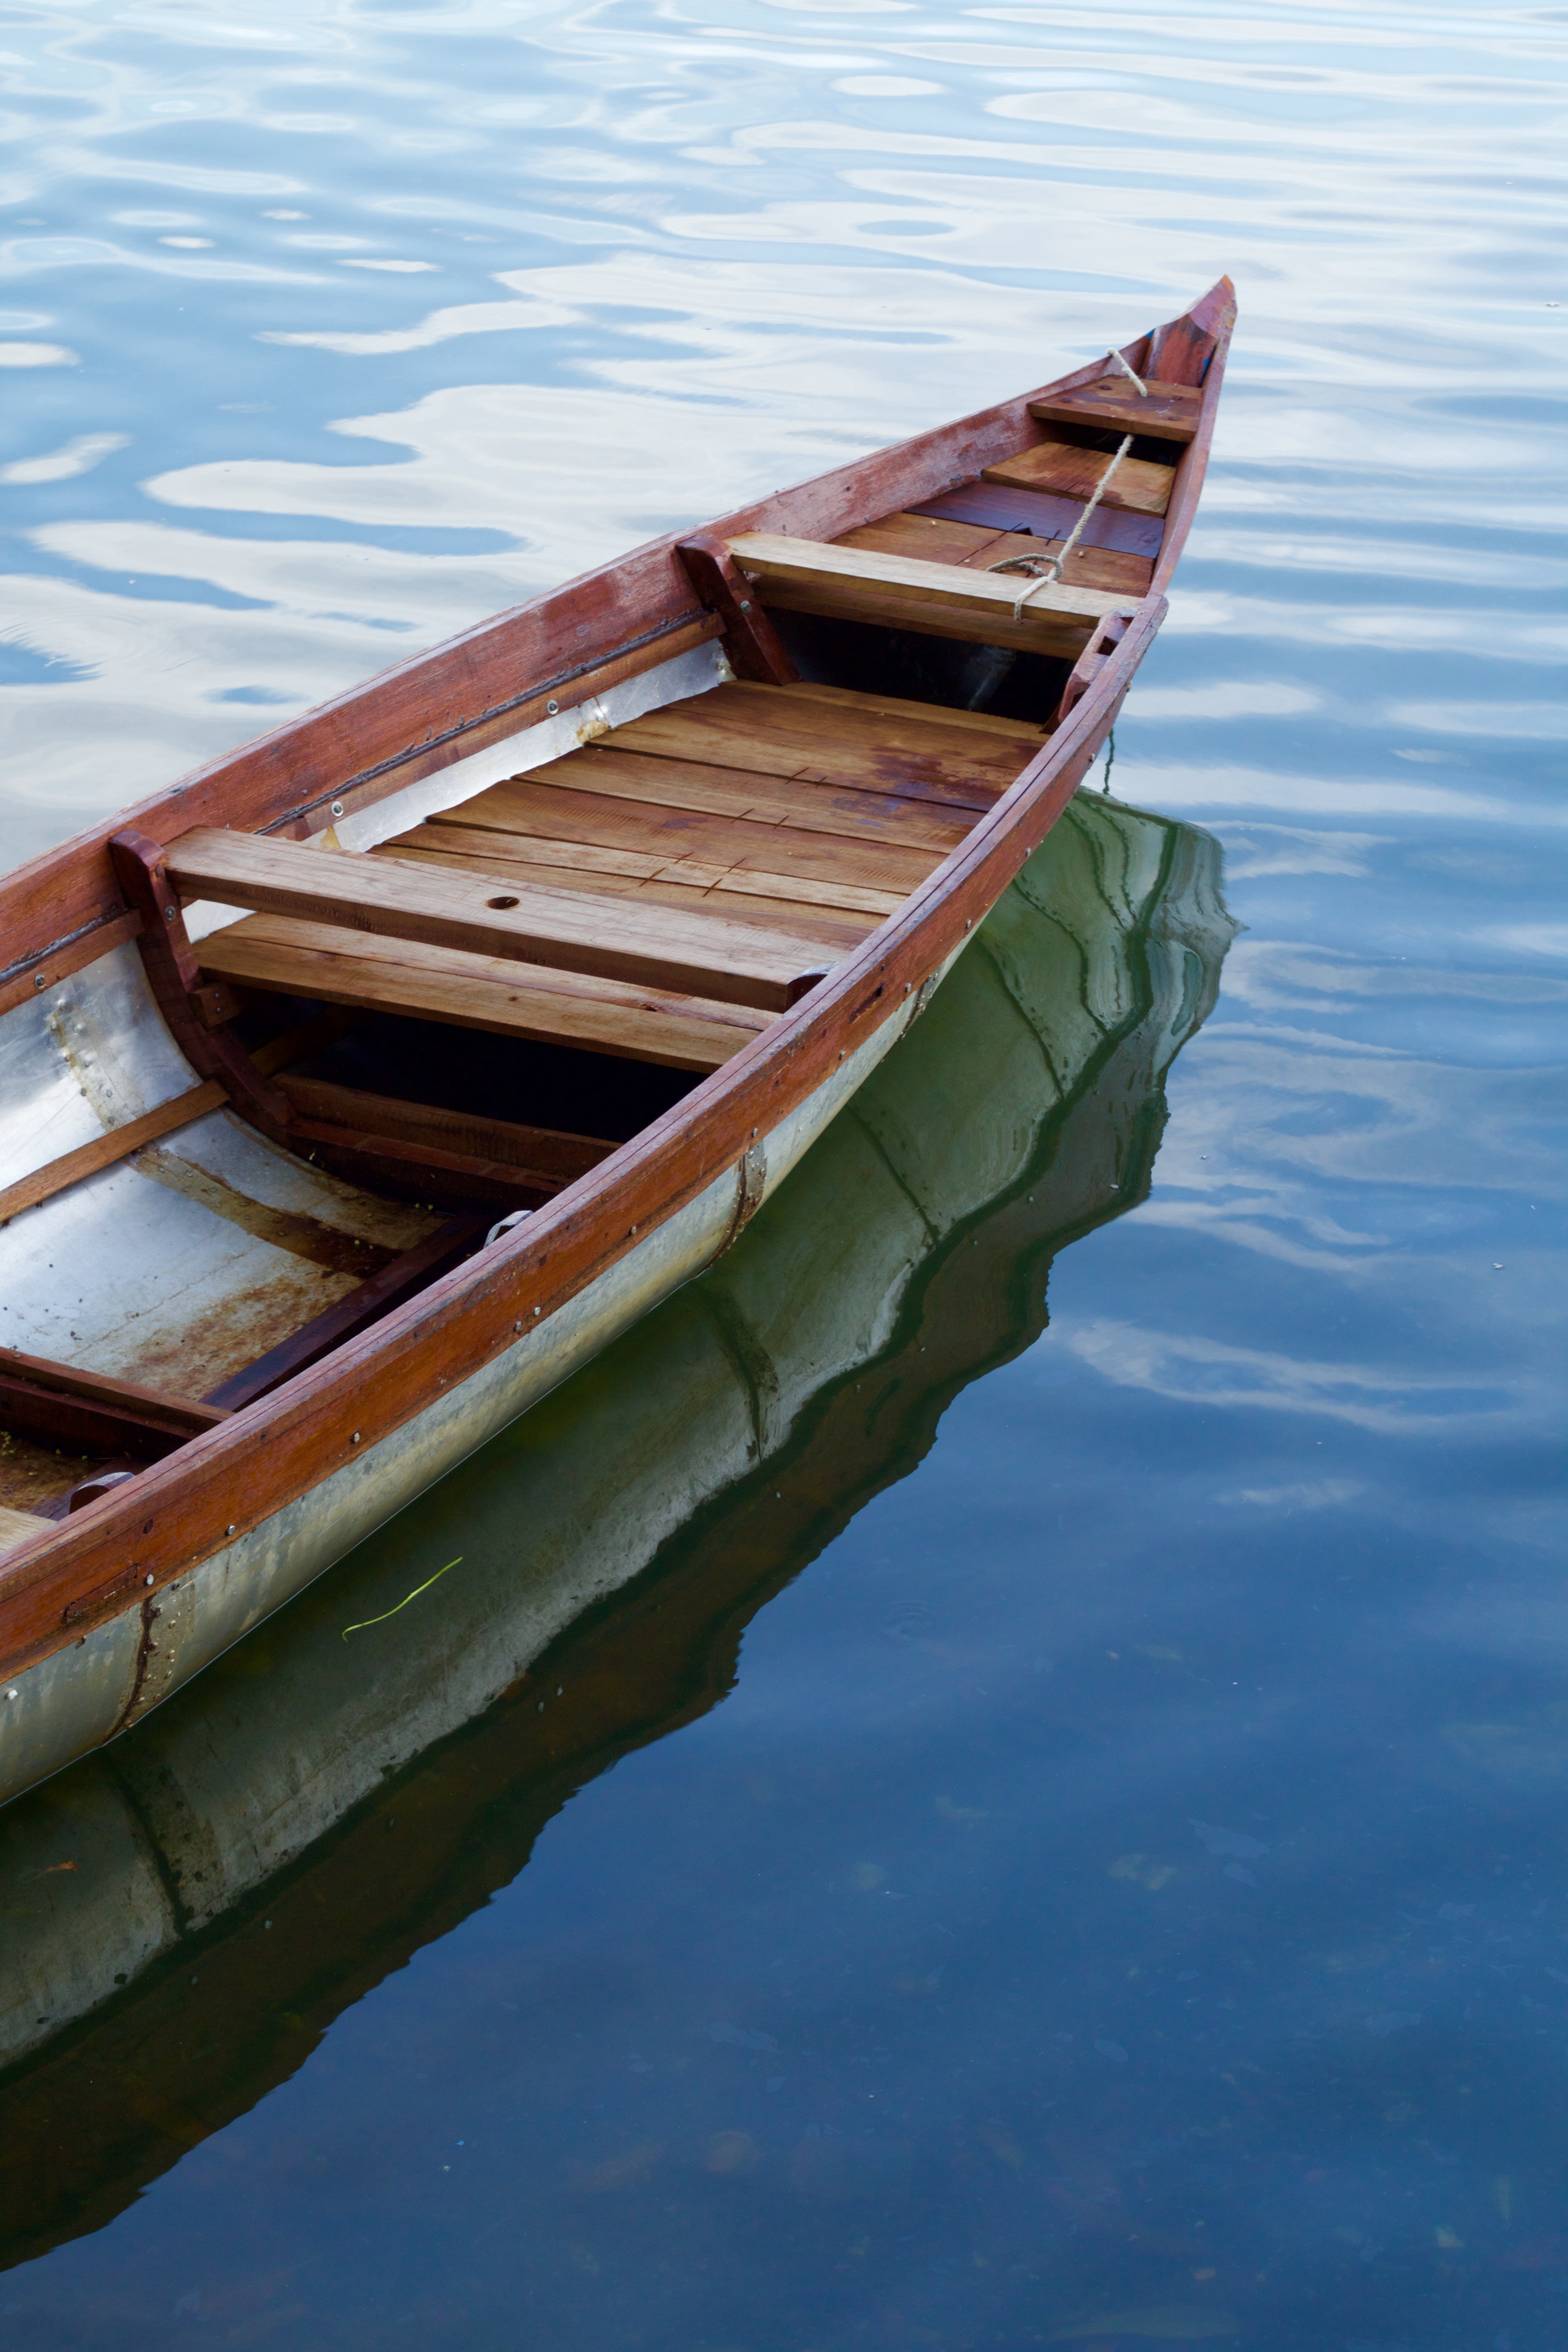
sea, water, dock, boat, ship, canoe, reflection, vehicle, sailboat, boating, watercraft, barque, dinghy, long tail boat, skiff, watercraft rowing